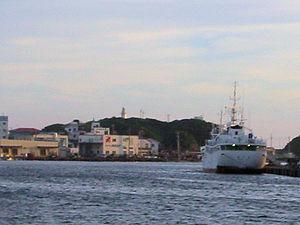
Misaki est un port situé à l'extrémité sud de la Péninsule de Miura, dans la Préfecture de Kanagawa, au Japon. Ce port appartient à la commune de Miura.